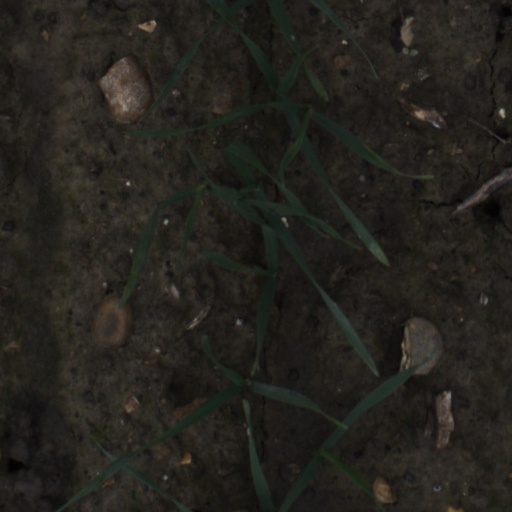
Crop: wheat